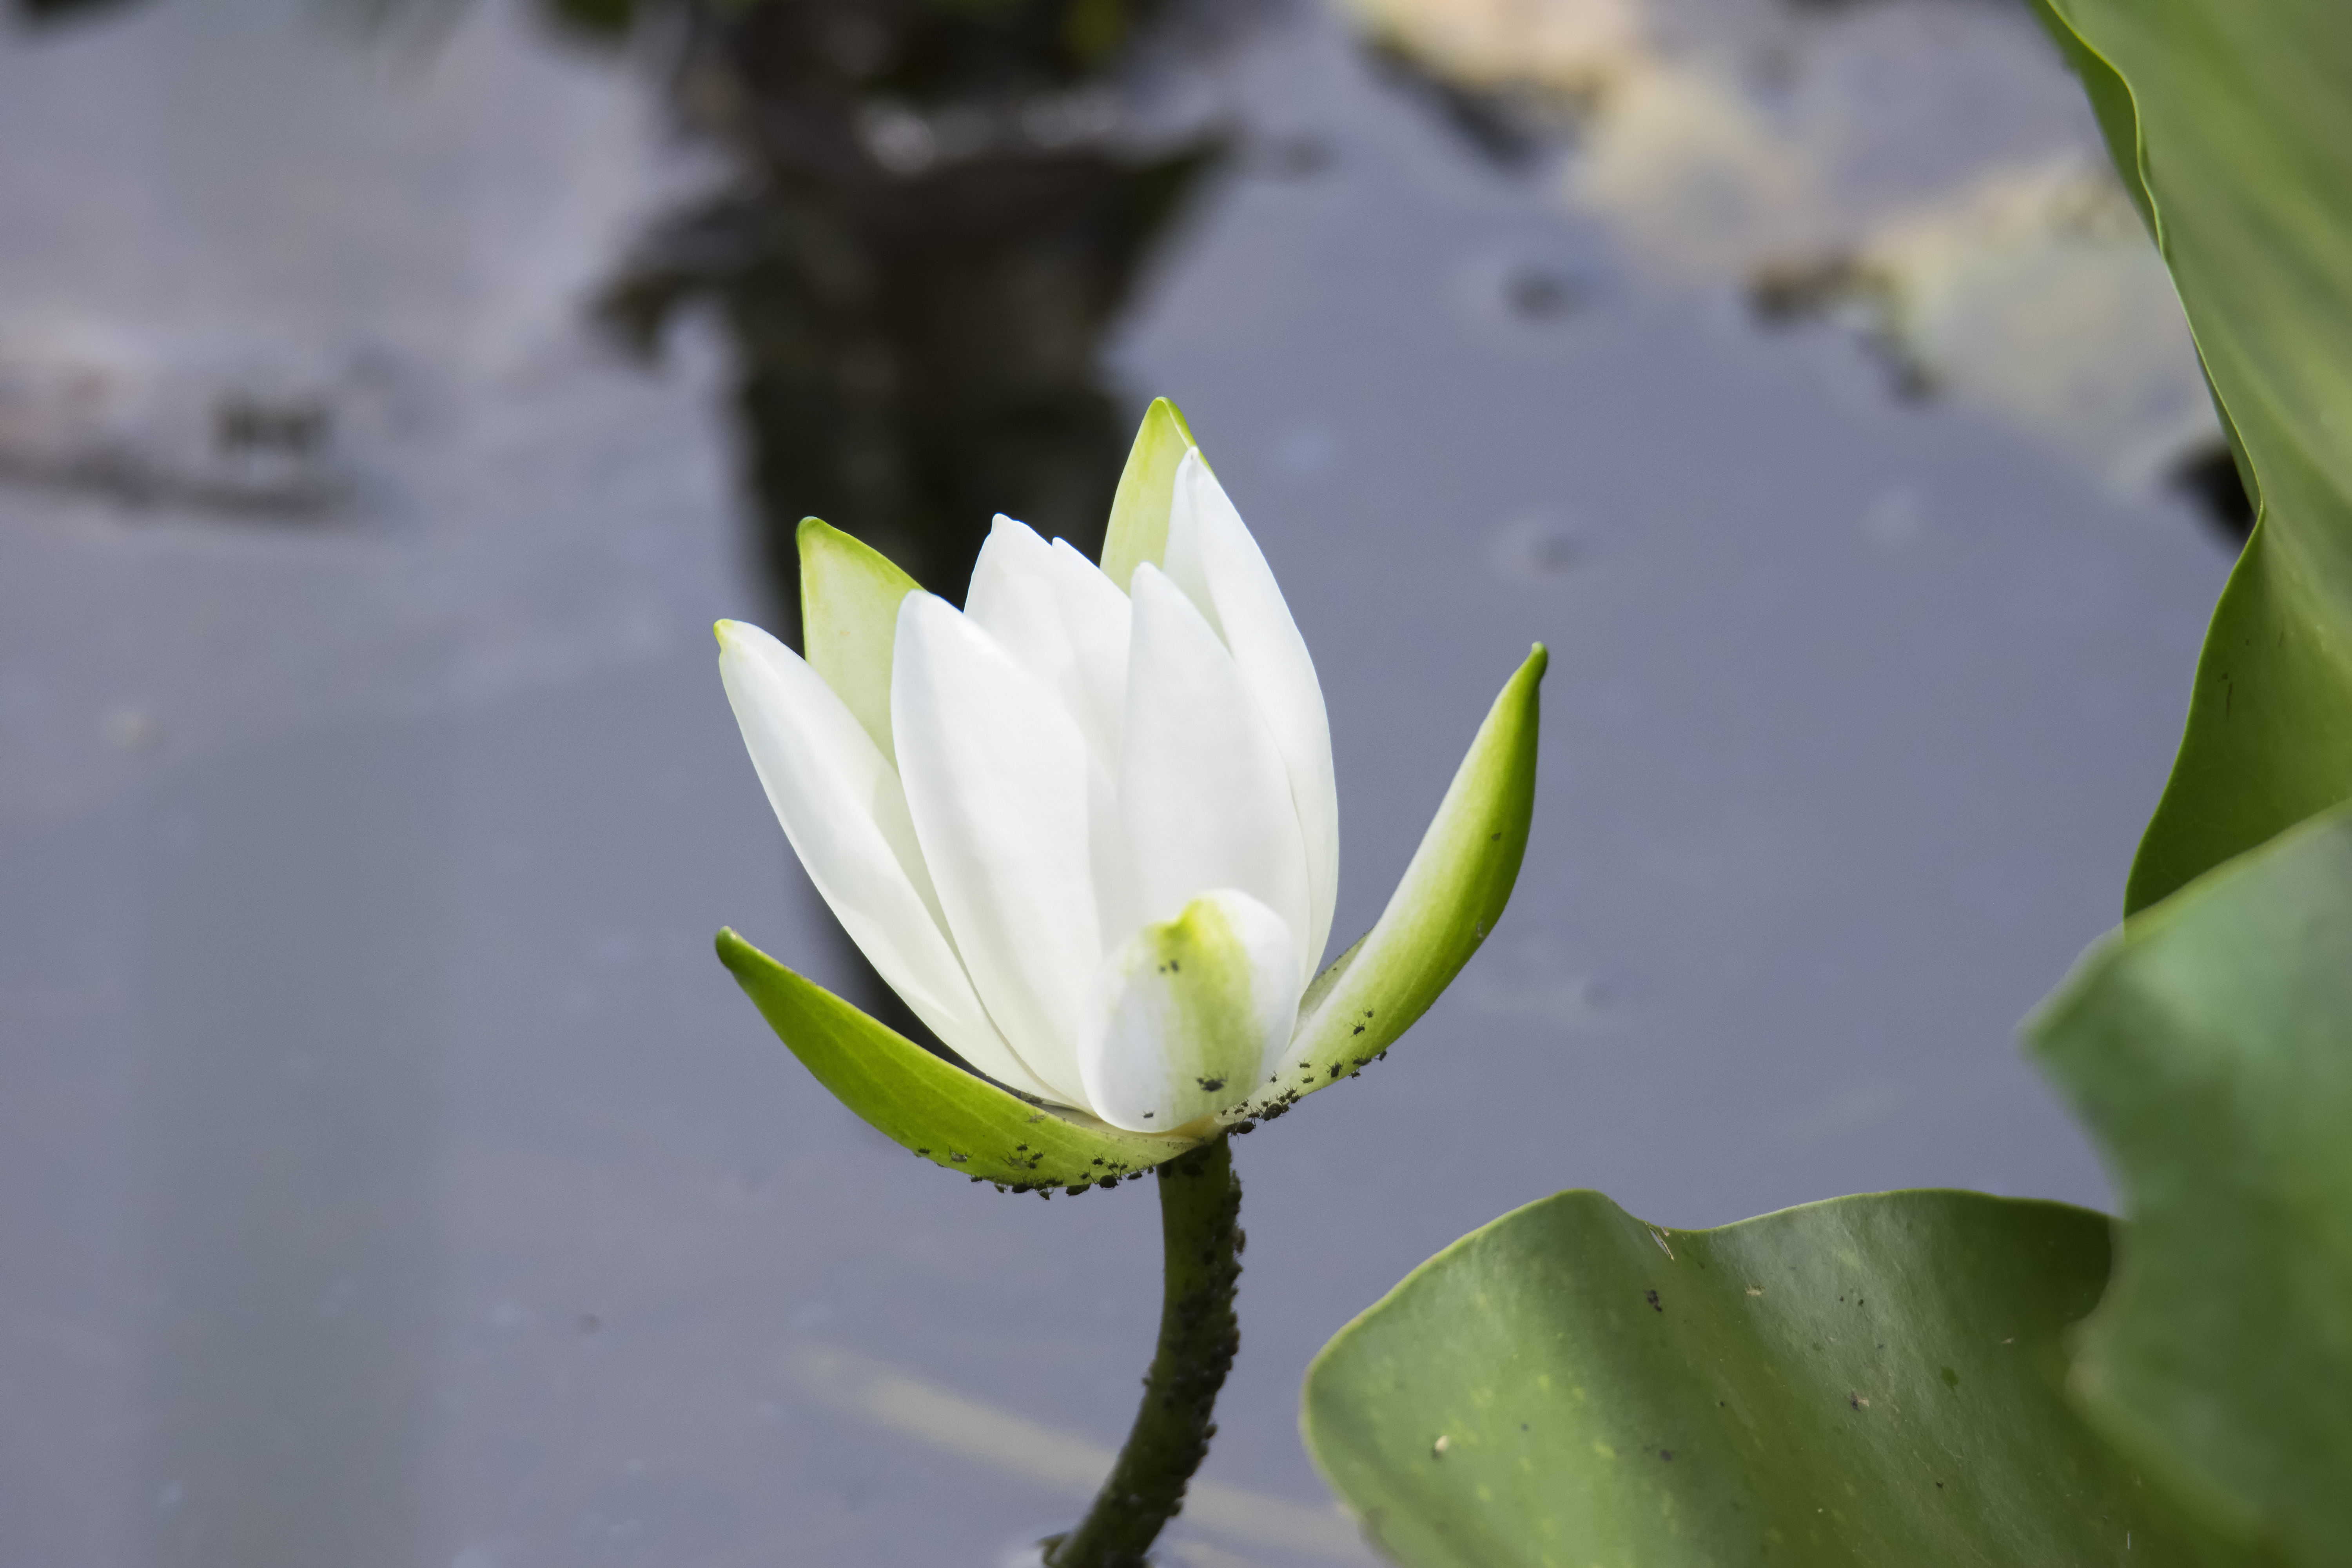
nature, blossom, plant, leaf, flower, petal, green, botany, sacred lotus, aquatic plant, flora, wildflower, close up, canada, lotus, fleur, quebec, bud, sherbrooke, macro photography, flowering plant, plant stem, land plant